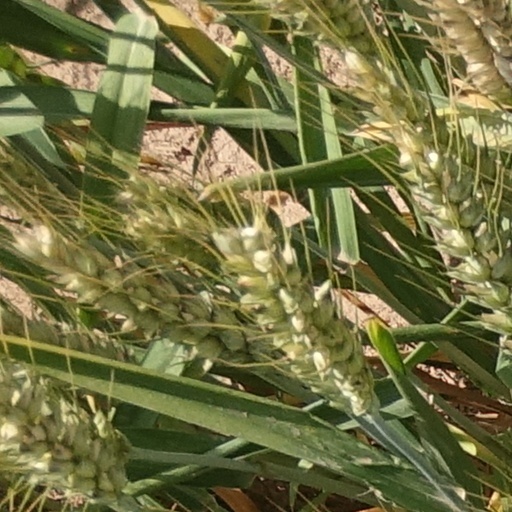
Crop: wheat